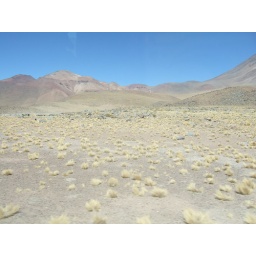
View out the window of the tour bus in Reserva Nacional Los Flamencos